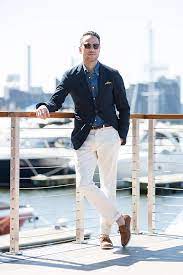
Label: Boat